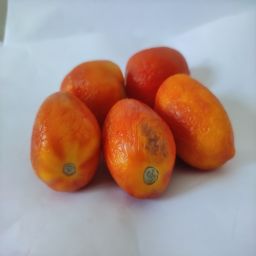
Crop: Tomato
Quality: Old